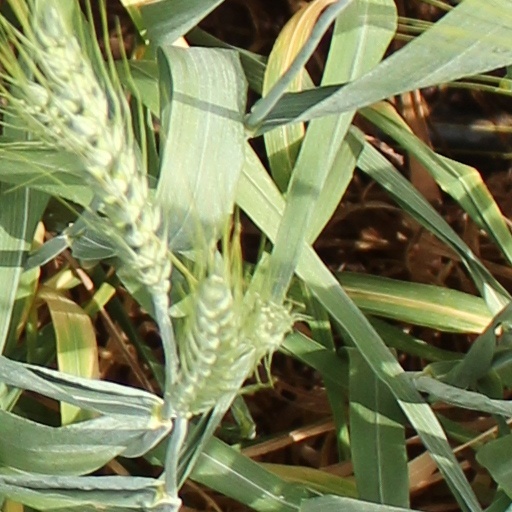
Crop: wheat